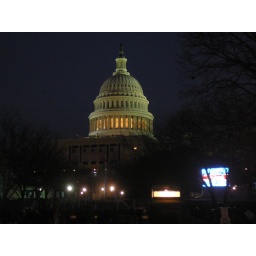
The Capitol Building just past dusk. A video screen for the inauguration is visible in the lower right.